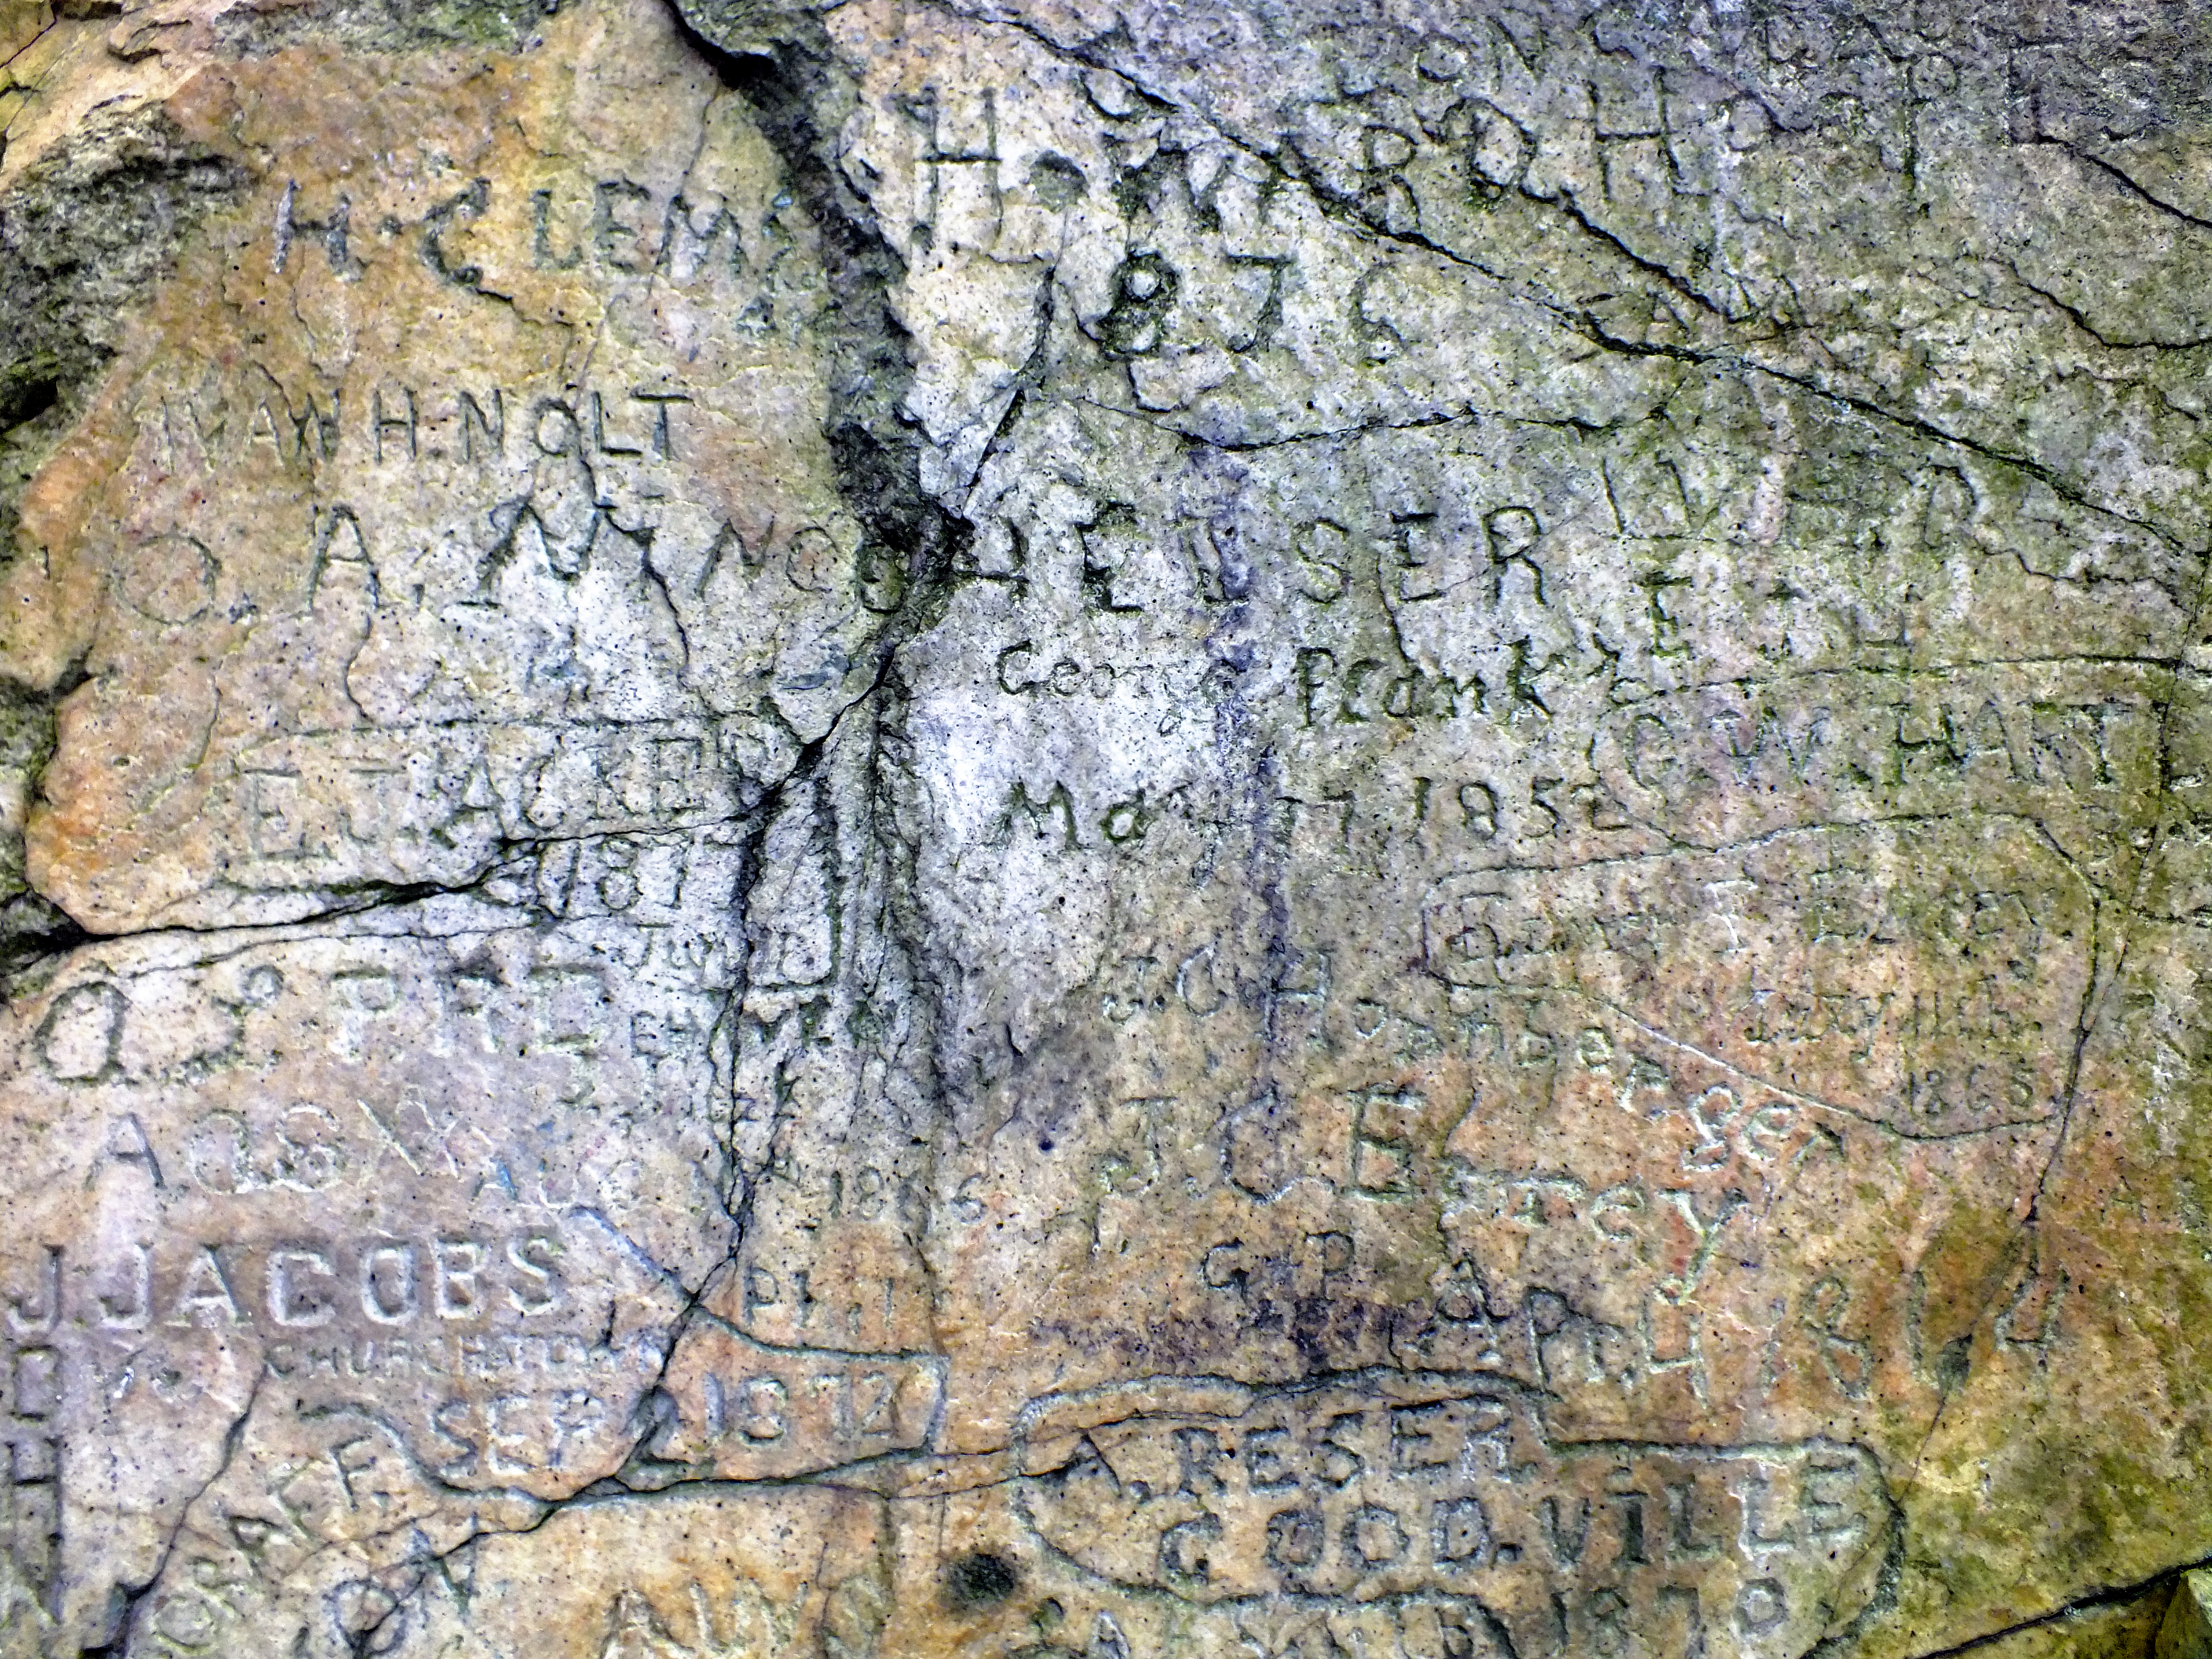
tree, rock, trunk, wall, formation, terrain, creativecommons, geology, pennsylvania, lancastercounty, carvings, engravings, welshmountain, moneyrockspark, caernarvontownship, moneyrockscountypark, inscriptions, ancient history, woody plant